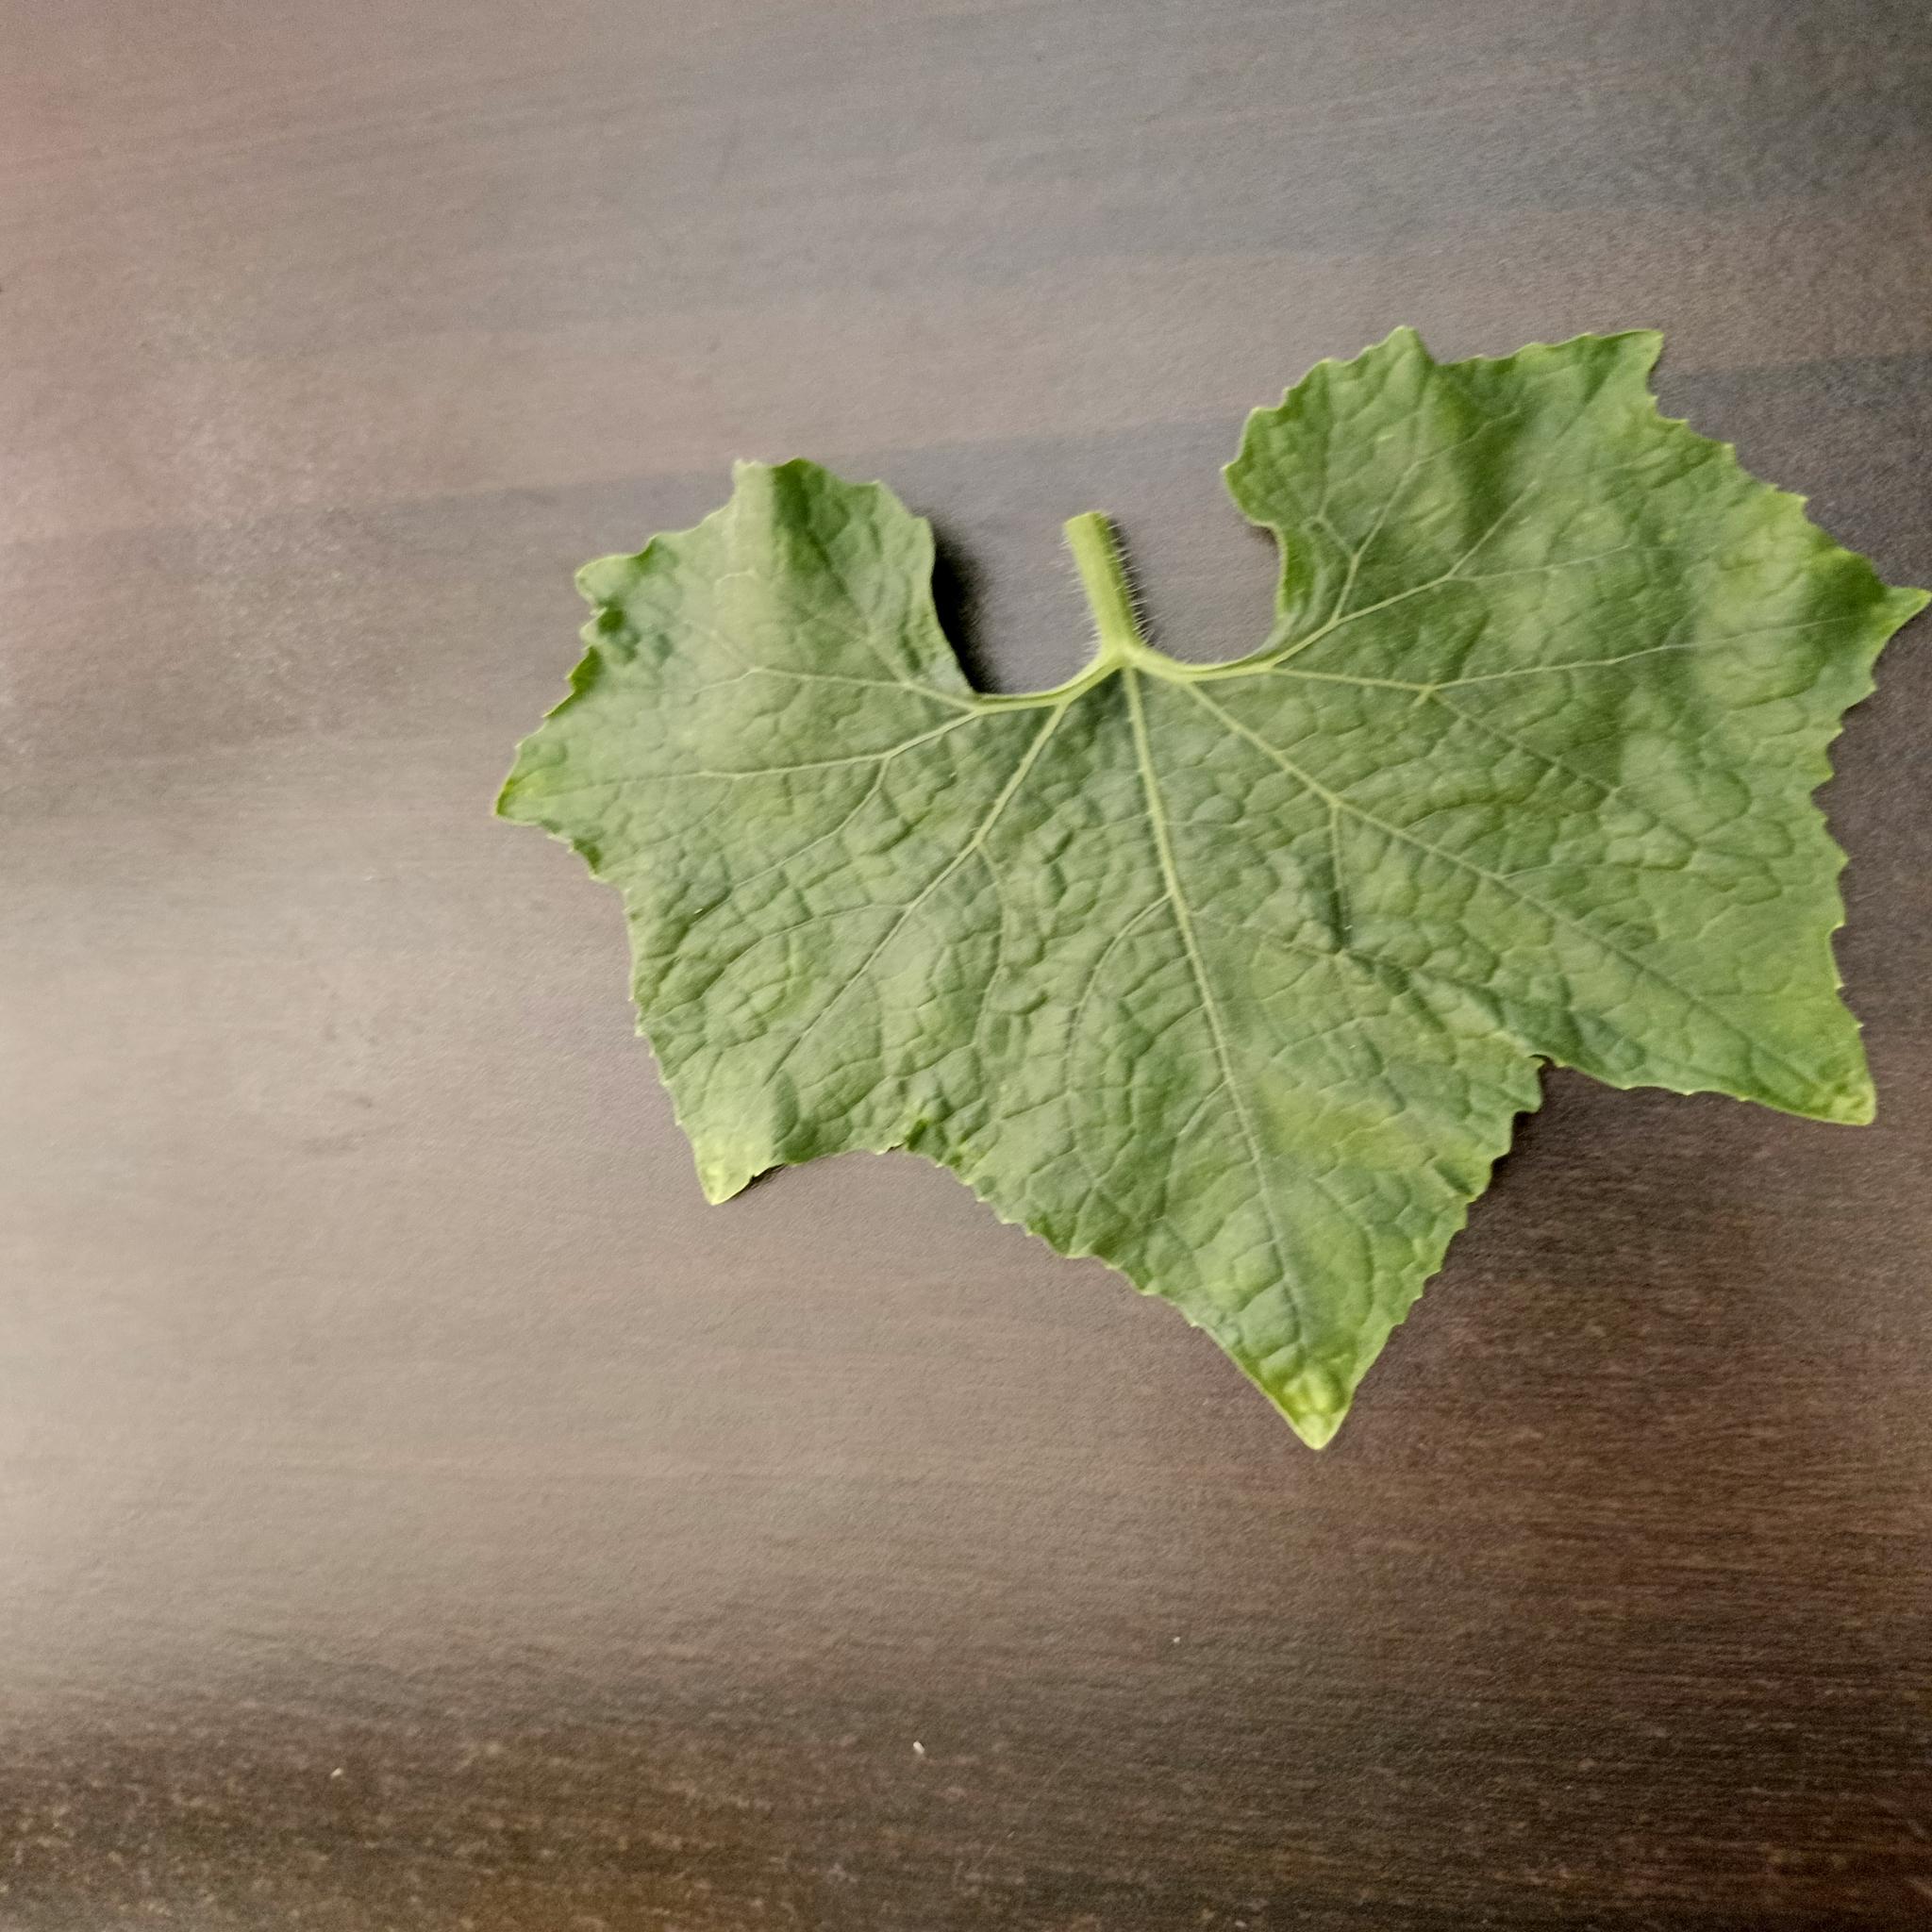
Label: Healthy